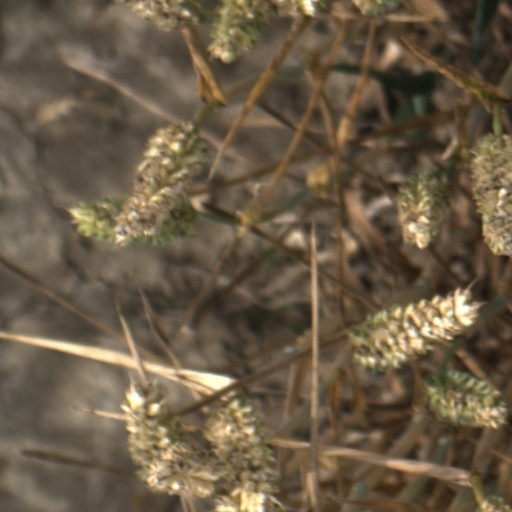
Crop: wheat